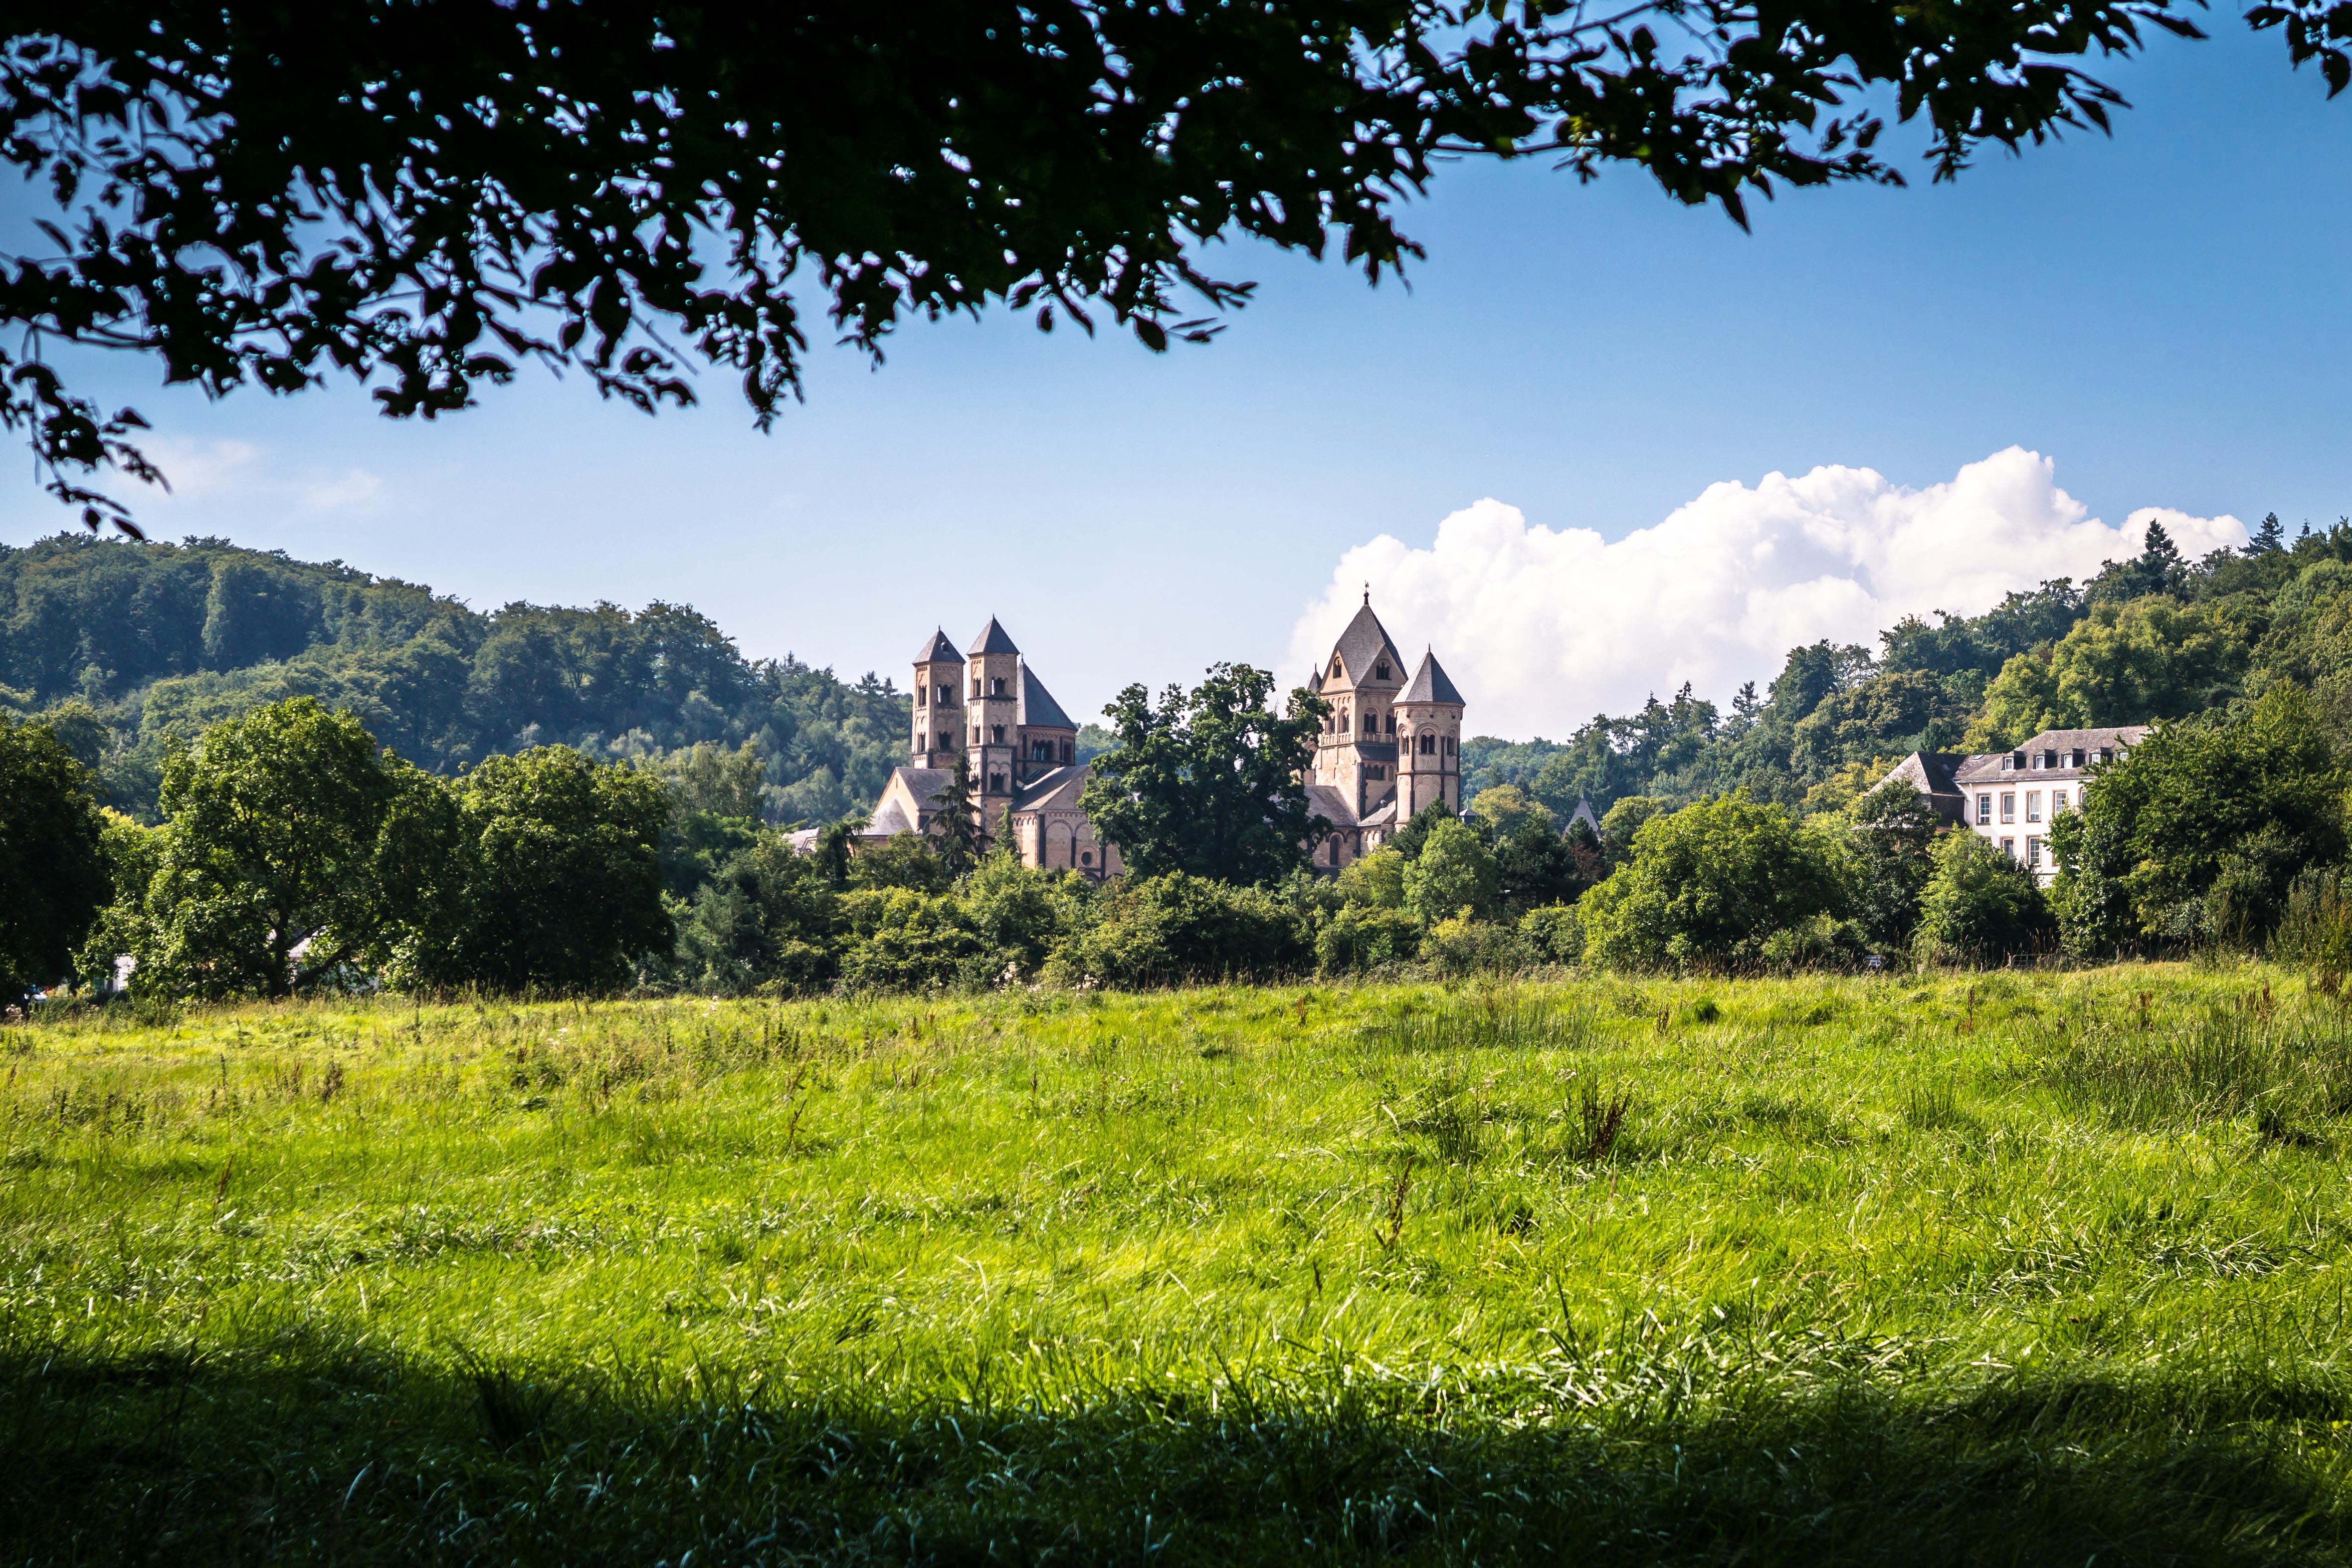
landscape, tree, nature, forest, grass, wilderness, mountain, plant, sky, meadow, hill, flower, building, valley, mountain range, green, pasture, park, religion, church, christian, catholic, christ, grassland, faith, monastery, plantation, plateau, jesus, christianity, holy, abbey, woodland, habitat, ecosystem, god, believe, resurrection, christen, rural area, benedictine, christi, jesus of nazareth, son of god, maria laach, natural environment, geographical feature, mountainous landforms